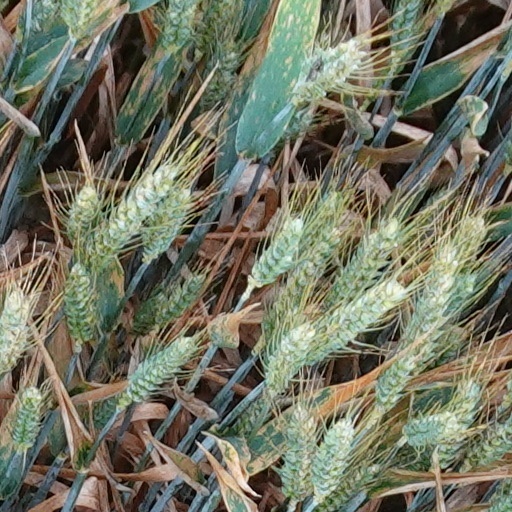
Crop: wheat